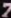
Number: 7